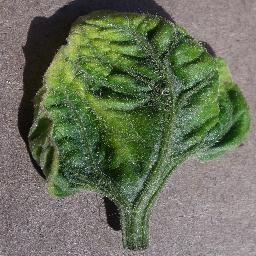
Label: Tomato___Tomato_Yellow_Leaf_Curl_Virus